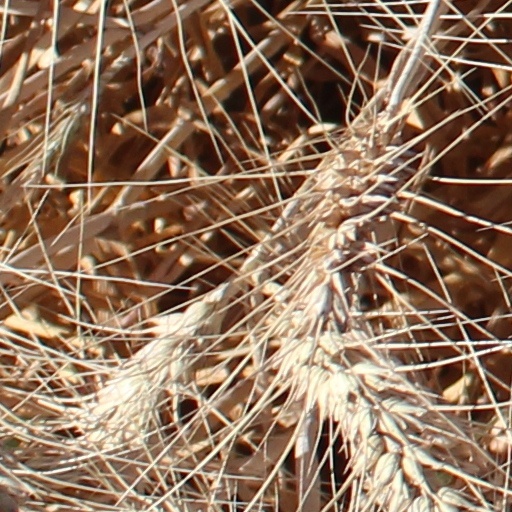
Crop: wheat